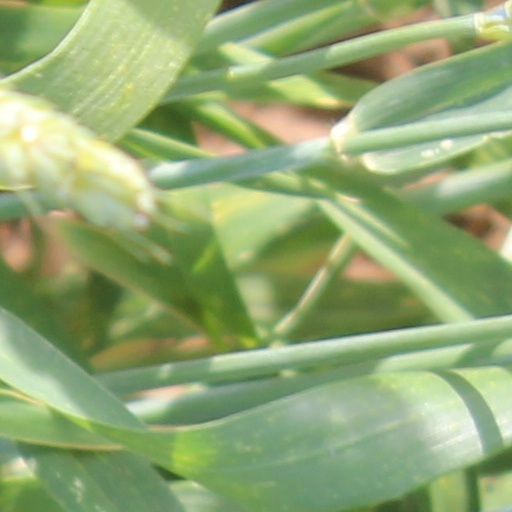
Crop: wheat